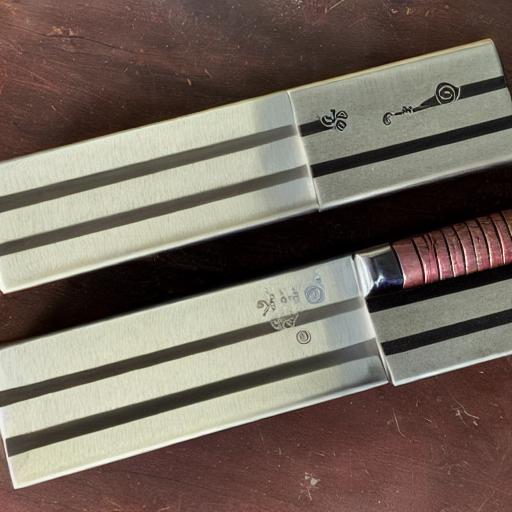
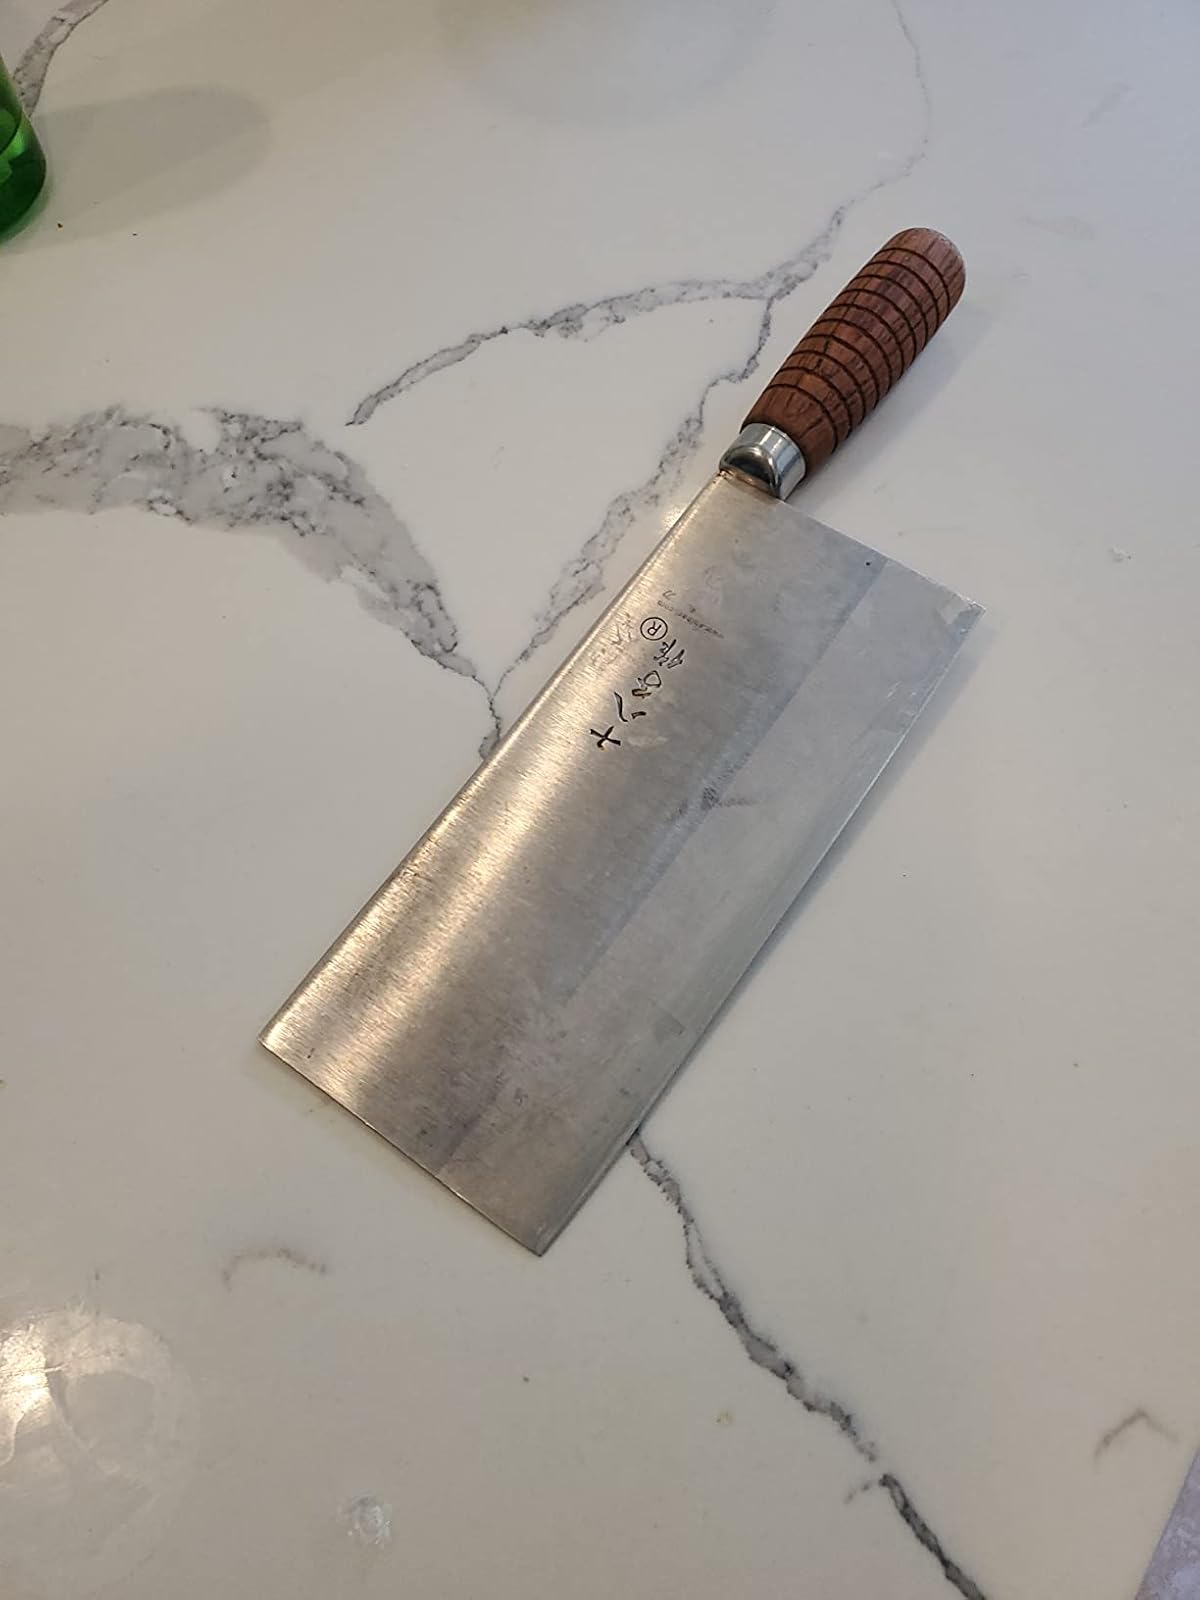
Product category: items_knife
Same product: no